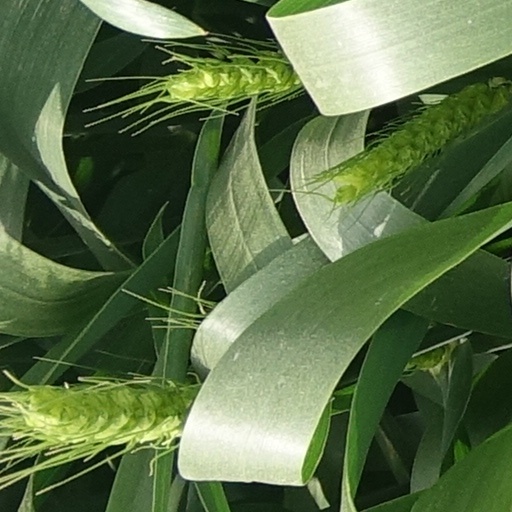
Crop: wheat